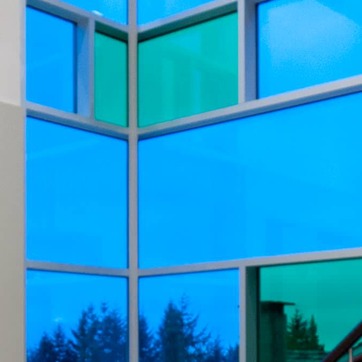
Material: glass